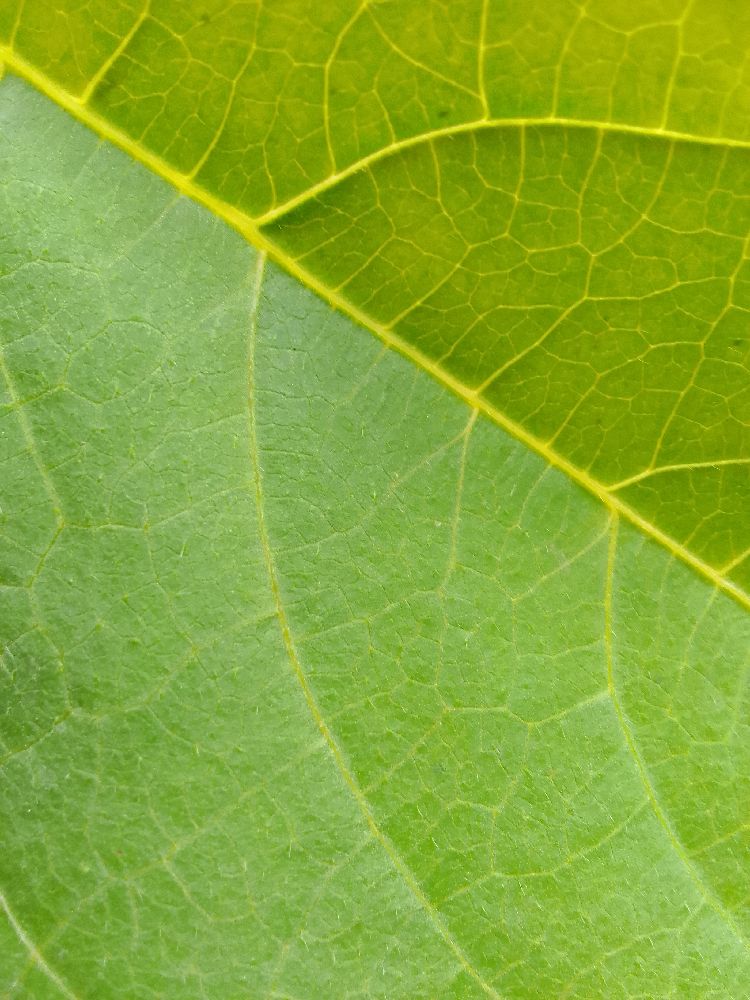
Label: healthy